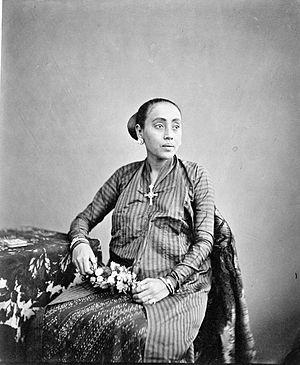
Le kabupaten de Bangkalan, en indonésien Kabupaten Bangkalan, est un kabupaten d'Indonésie situé dans l'île de Madura, dans la province de Java oriental.
Madura est une île d'Indonésie, située au large de la côte est de Java mais seulement à quelques kilomètres de la côte à la hauteur de Surabaya, capitale de la province de Java oriental.